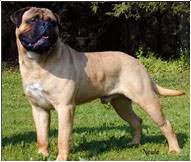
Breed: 231-n000077-bull_mastiff